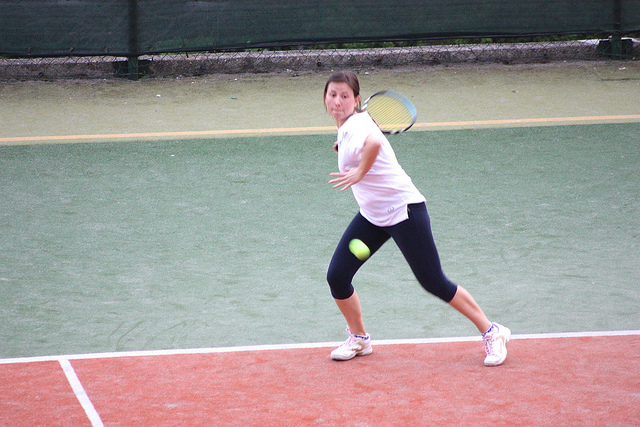
một người phụ nữ chơi tennis trong sân chạy đến đánh bóng bằng vợt của mình